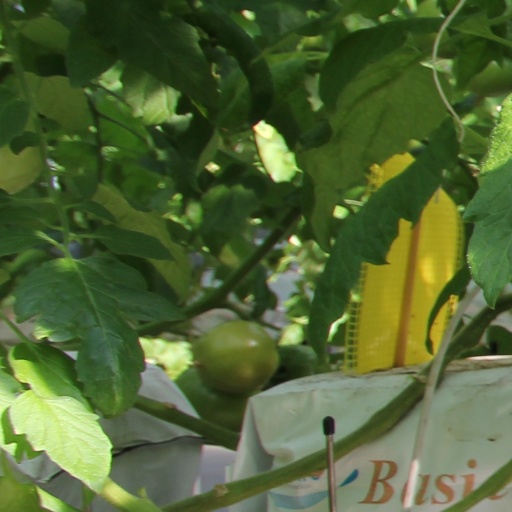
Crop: tomato